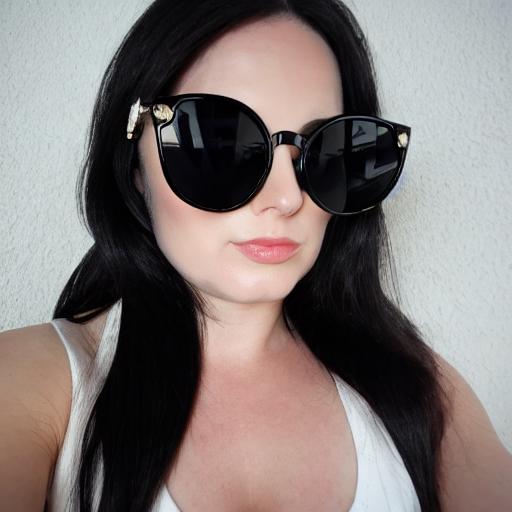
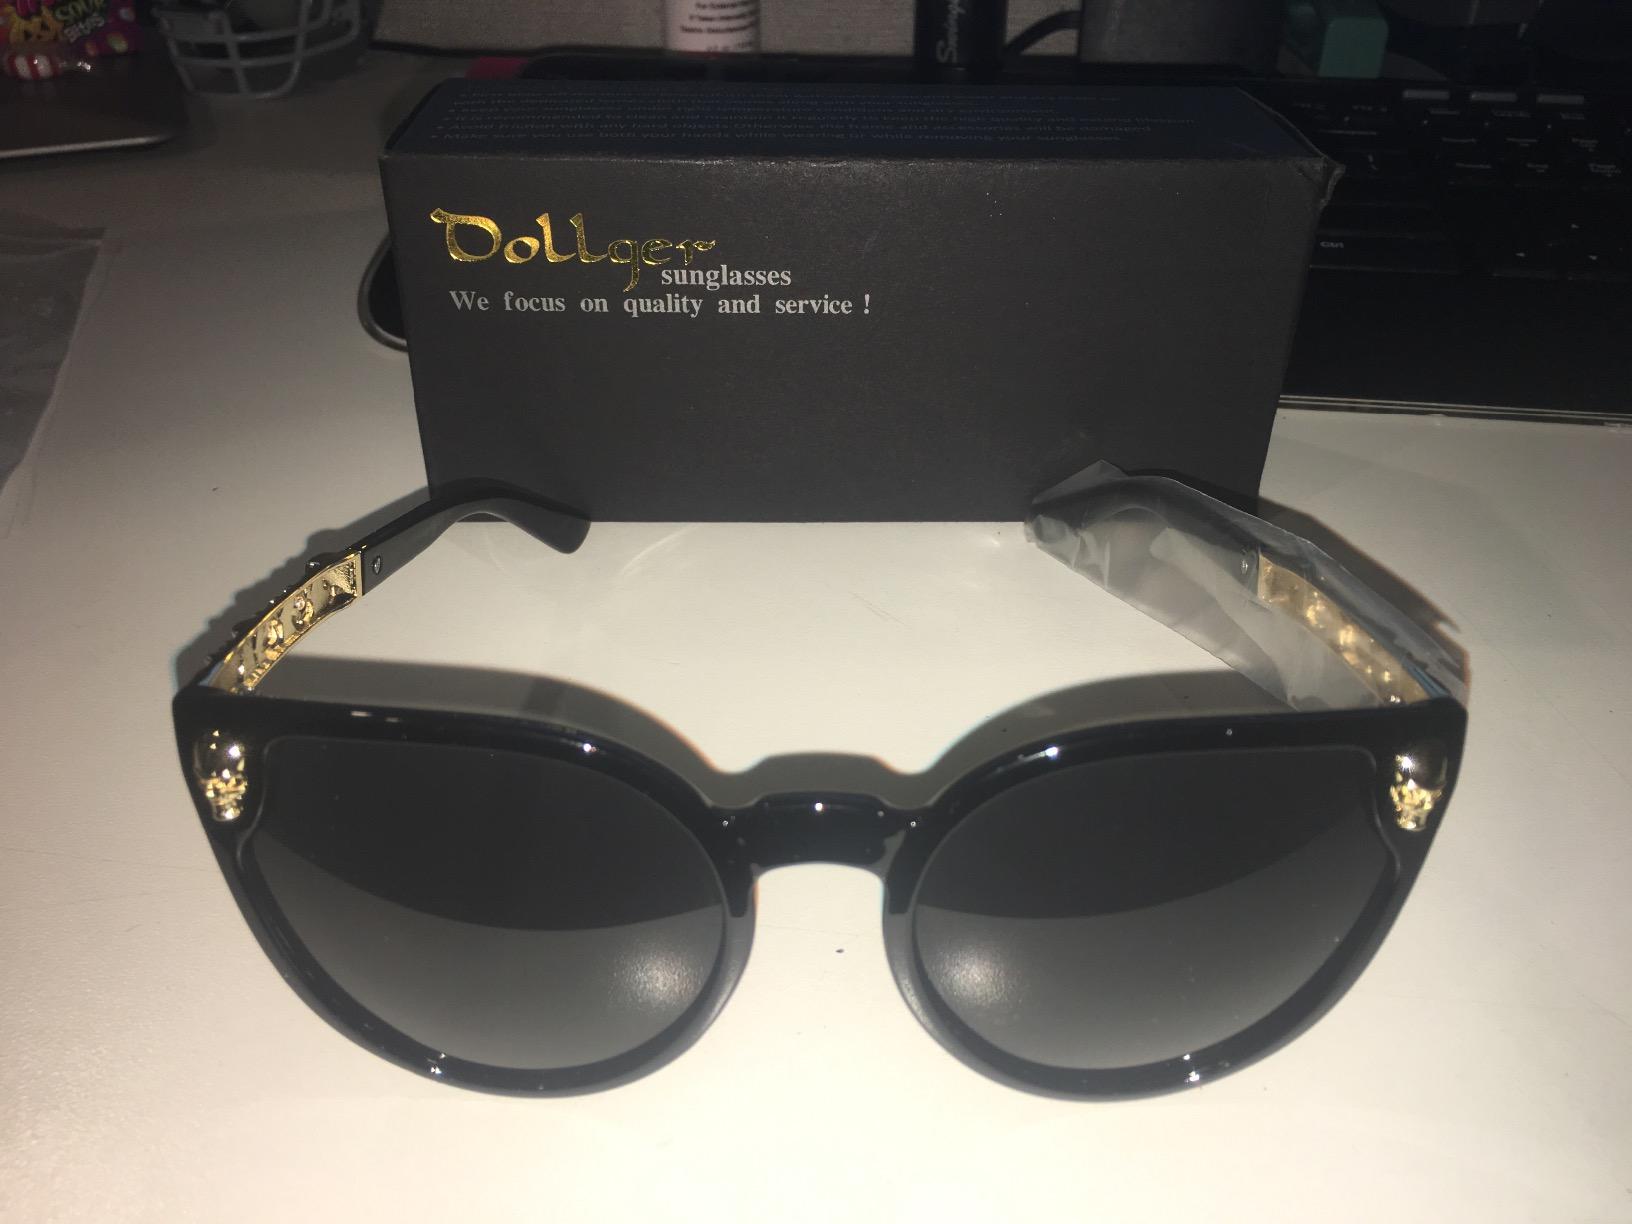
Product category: accessories_sunglasses
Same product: no